Zia-ul-Haq

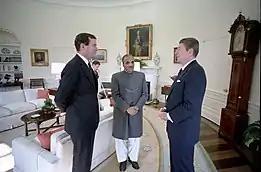
President Ronald Reagan and Bill Clark meeting with President Zia-ul-Haq, 1982

The United States, notably the Ronald Reagan administration, was an ardent supporter of Zia's military regime and a close ally of Pakistan's conservative-leaning ruling military establishment. The Reagan administration declared Zia's regime as the "front line" ally of the United States in the fight against the threat of Communism. American legislators and senior officials most notable were Zbigniew Brzezinski, Henry Kissinger, Charlie Wilson, Joanne Herring, and the civilian intelligence officers Michael Pillsbury and Gust Avrakotos, and senior US military officials General John William Vessey, and General Herbert M. Wassom, had been long associated with the Zia military regime where they had made frequent trips to Pakistan advising on expanding the idea of establishment in the political circle of Pakistan. Nominally, the American conservatism of Ronald Reagan's Republican Party influenced Zia to adopt his idea of Islamic conservatism as the primary line of his military government, forcefully enforcing the Islamic and other religious practices in the country.